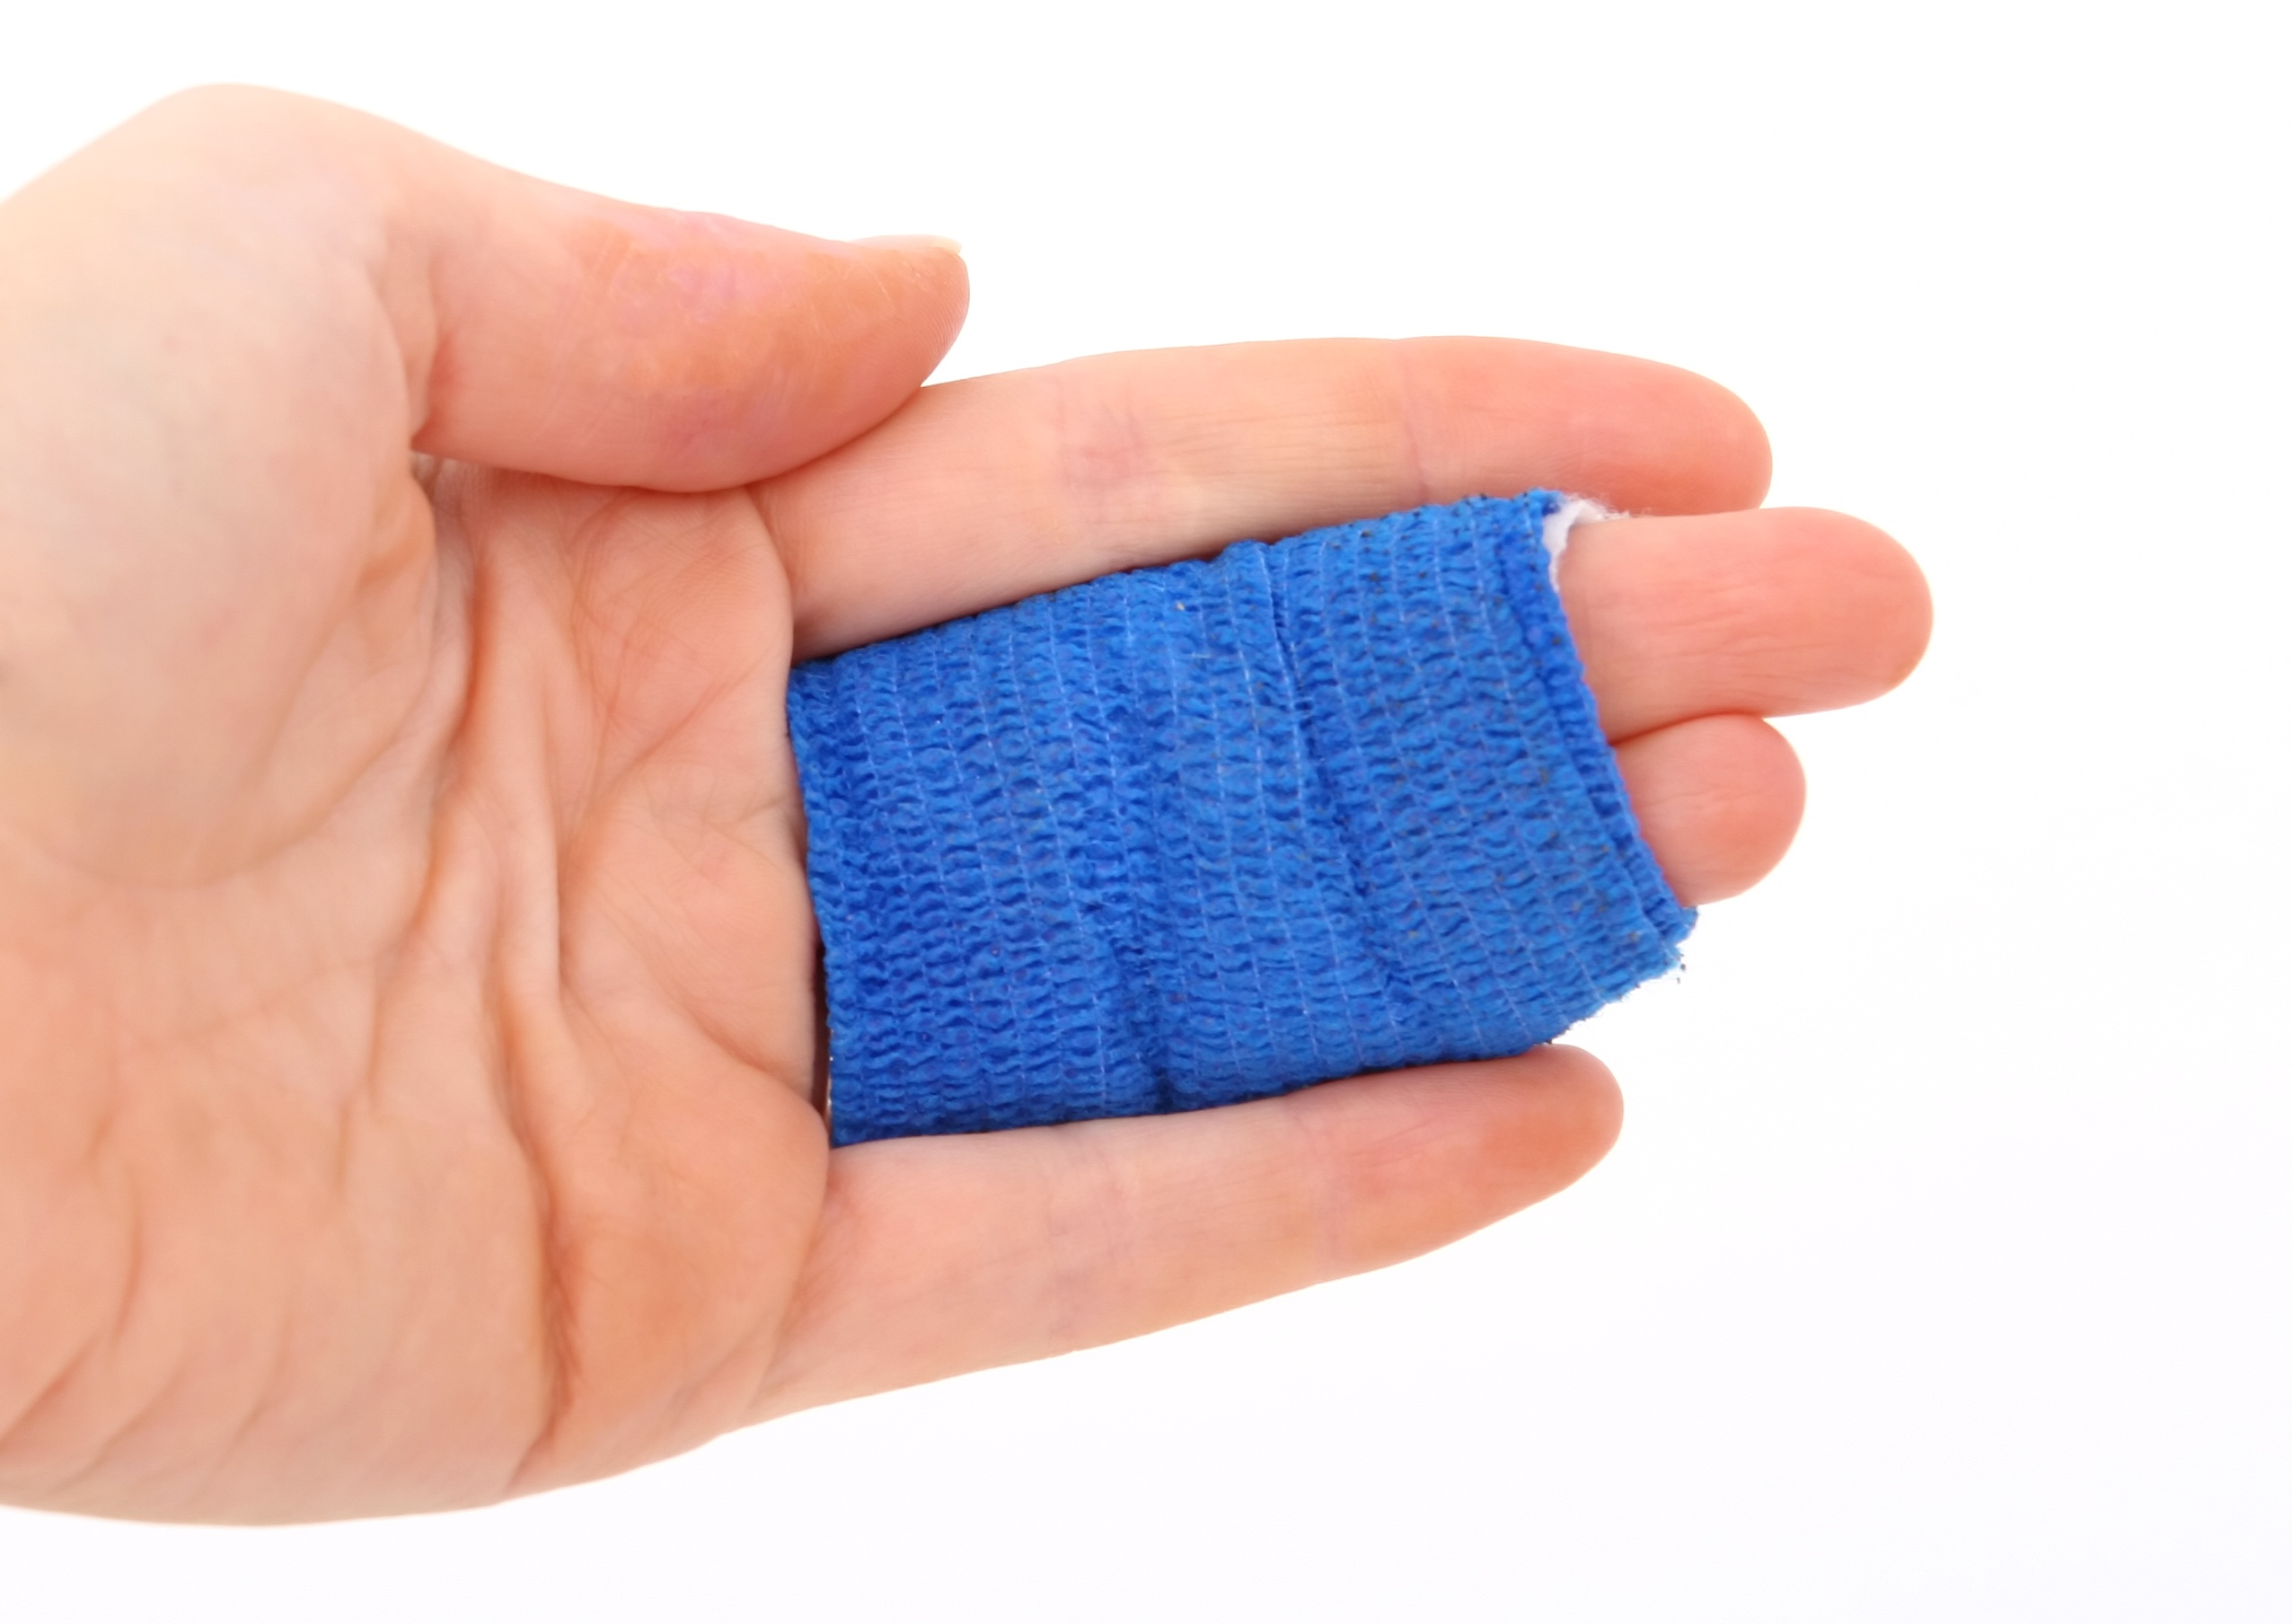
hand, band, finger, broken, care, set, healthy, arm, health, bone, heal, cut, burn, torn, sticky, mesh, hospital, clinic, pain, tape, accident, kit, nurse, cast, doctor, fix, wrap, strap, strip, injury, thumb, support, medical, plaster, cure, scar, victim, wound, healing, insurance, hurt, scarred, fracture, fixed, aid, bandage, claim, rupture, fashion accessory, bleed, injuries, ligament, nursed